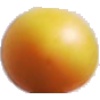
Label: cherry_wax_yellow